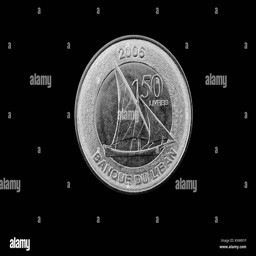
a super macro image of a livres coin isolated on a black background